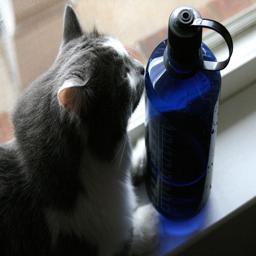
A cat sitting on a window sill next to a sports bottle.
a black and white cat looking at a blue bottle
The cat laying on the window sill sniffs a blue water bottle.
A cat is curious about a neoprene water bottle
A cat in a window sill inspects a blue water bottle